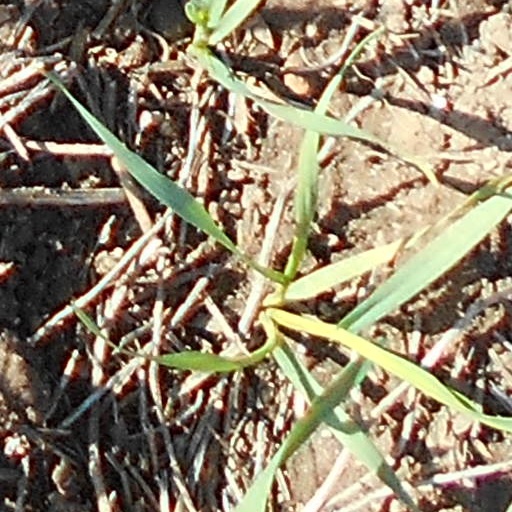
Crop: wheat